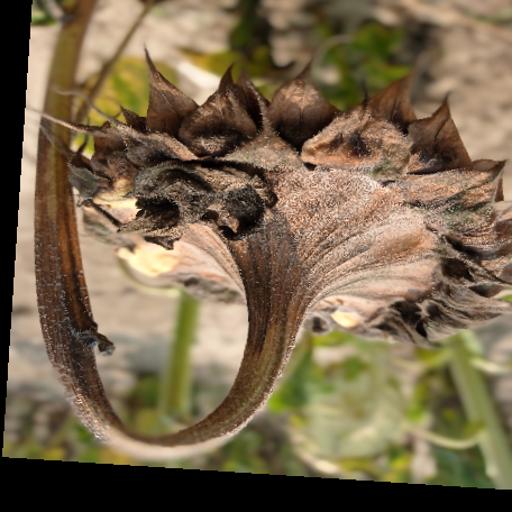
Label: Gray_mold